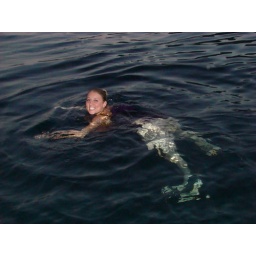
Samara in her sexy water dress